Webcam

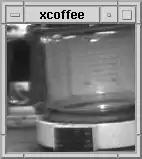
The Trojan Room coffee pot, as displayed in XCoffee

First developed in 1991, a webcam was pointed at the Trojan Room coffee pot in the Cambridge University Computer Science Department (initially operating over a local network instead of the web). The camera was finally switched off on August 22, 2001. The final image captured by the camera can still be viewed at its homepage. The oldest continuously operating webcam, San Francisco State University's FogCam, has run since 1994 and is still operating It updates every 20 seconds.